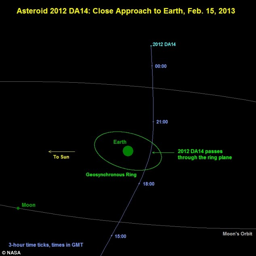
coming soon : asteroid will fly past the earth during it 's orbit